Thackeray Hall

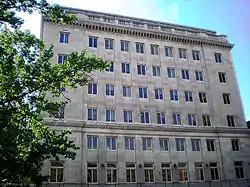
Thackeray Hall at the University of Pittsburgh

Thackeray Hall is an academic building of the University of Pittsburgh and a contributing property to the Schenley Farms National Historic District[] at 139 University Place on the campus of the University of Pittsburgh in Pittsburgh, Pennsylvania, United States.